Trumpet repertoire

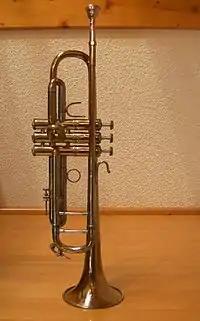

The trumpet repertoire consists of solo literature and orchestral or, more commonly, band parts written for the trumpet. Tracings its origins to 1500 BC, the trumpet is a musical instrument with the highest register in the brass family.